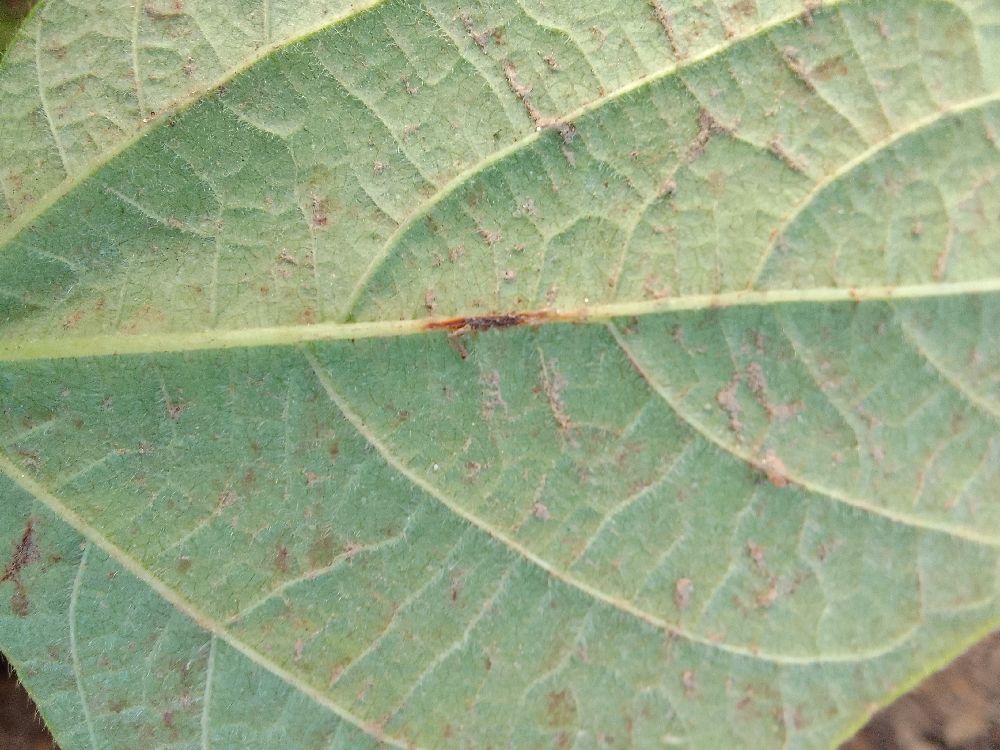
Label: anthracnose